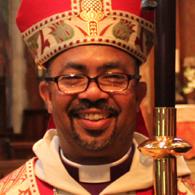
Age: 57